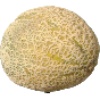
Label: Cantaloupe 2